Sally Rugg

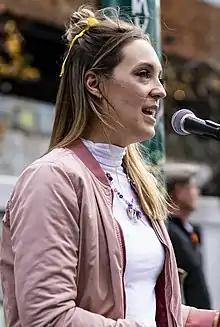
Rugg at a Melbourne rally in 2021

Sally Rugg is an Australian LGBTIQ activist, feminist and political staffer. Rugg was the GetUp creative and campaigns director between 2013 and 2018. Rugg was one of the many public faces of the "YES" campaign in the Australian Marriage Law Postal Survey and also campaigns for Safe Schools. Until her highly publicised dismissal in 2022, Rugg served as the Chief of Staff for Independent Member of Parliament, Monique Ryan.